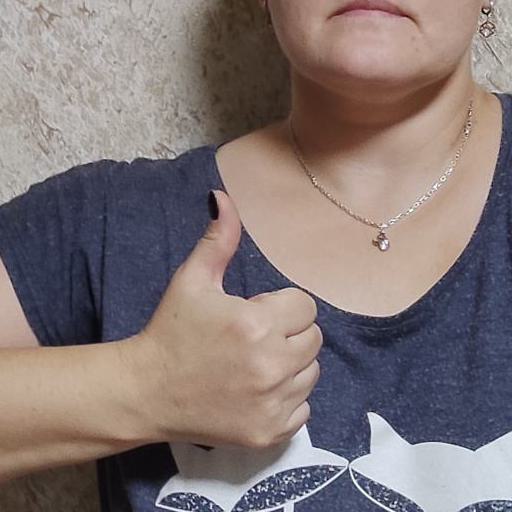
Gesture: like